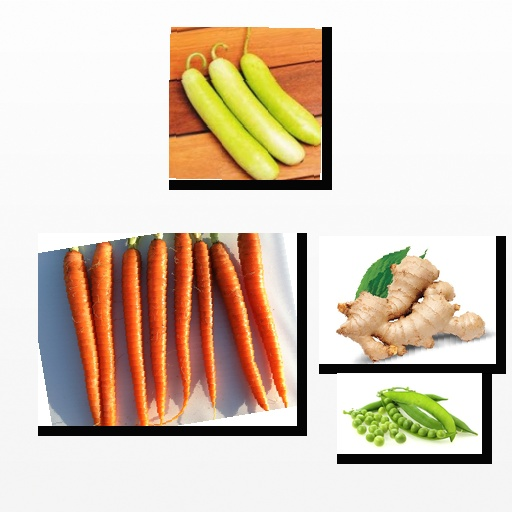
Food items: bottle_gourd, carrot, peas, ginger